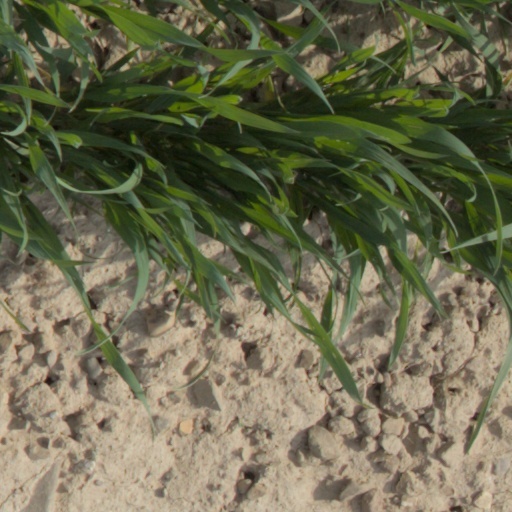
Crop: wheat